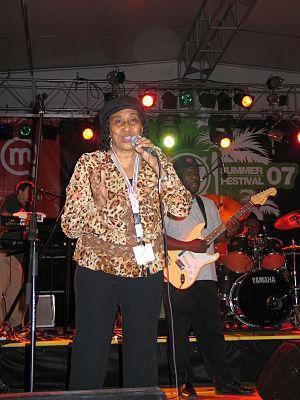
Doreen Shaffer est une chanteuse jamaïcaine née Monica Johnson en Jamaïque.